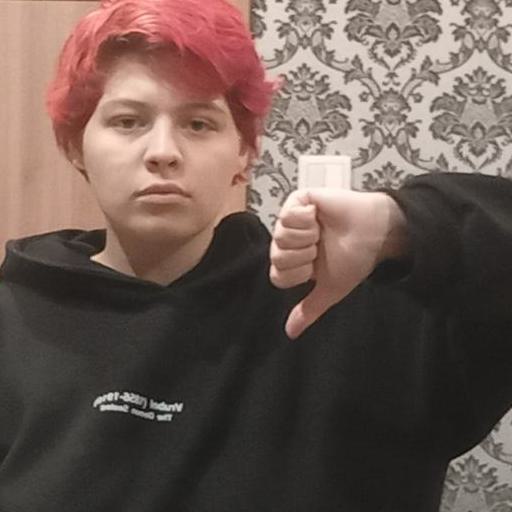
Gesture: dislike